Dragonfly

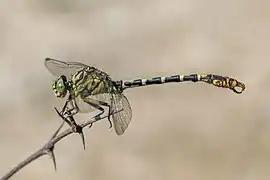
"Onychogomphus forcipatus" male in Bulgaria

Many adult dragonflies have brilliant iridescent or metallic colours produced by structural coloration, making them conspicuous in flight. Their overall coloration is often a combination of yellow, red, brown, and black pigments, with structural colours. Blues are typically created by microstructures in the cuticle that reflect blue light. Greens often combine a structural blue with a yellow pigment. Freshly emerged adults, known as tenerals, are often pale, and obtain their typical colours after a few days. Some have their bodies covered with a pale blue, waxy powderiness called pruinosity; it wears off when scraped during mating, leaving darker areas.